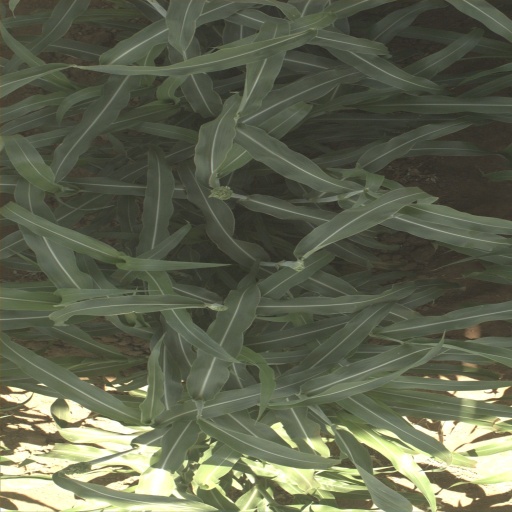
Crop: sorghum